The Last Remnant

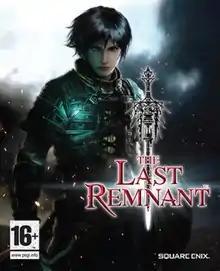
Xbox 360 version cover art of the game, depicting Rush Sykes

is a role-playing video game developed and published by Square Enix. It was released worldwide for Xbox 360 in November 2008 and for Microsoft Windows in March 2009. A PlayStation 3 version was originally announced as well, but this version was cancelled. A remastered version titled "The Last Remnant Remastered" was released on PlayStation 4 in December 2018 and for Nintendo Switch in June 2019. The game follows a teenage warrior on a quest to end the war, in a fictional world divided into multiple city-states and inhabited by four different species. Their past includes a conflict over "Remnants", magical artifacts of varying forms. The game features a unique battle system in which the player commands multiple groups, or "unions", of characters rather than individual units.